Claes Dirksz van der Heck

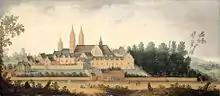
A view of Egmond Abbey

Claes Dircksz van der Heck (1595, Alkmaar – 1649, Alkmaar), was a Dutch Golden Age landscape painter.